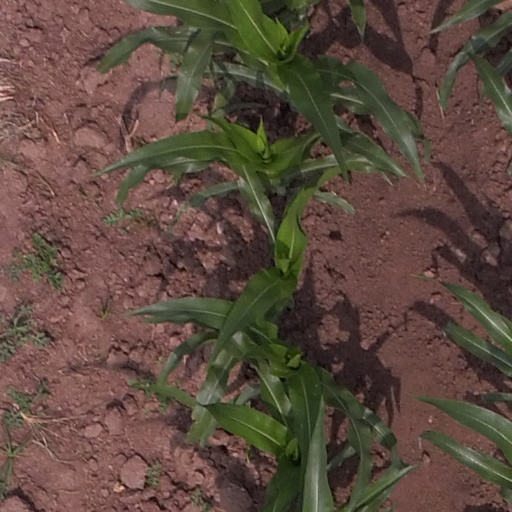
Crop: maize; corn